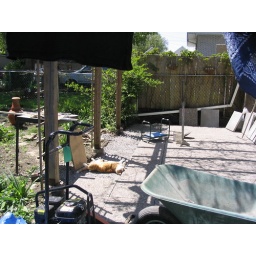
Onion, our clownish orange cat - wanting in on the act